The Violet Seller

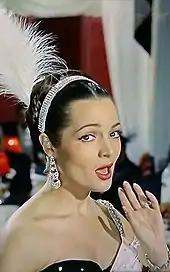
Montiel was praised for her performance.

Upon its release, the press generally gave "The Violet Seller" excellent reviews; however, while its production values and acting were universally recognized, some reviewers of the time found the plot too trite and conventional.